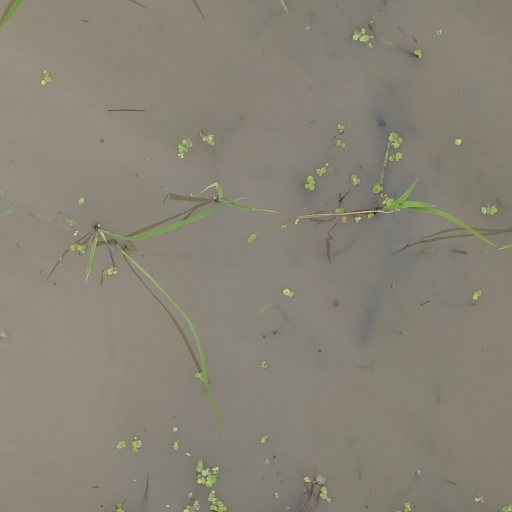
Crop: rice